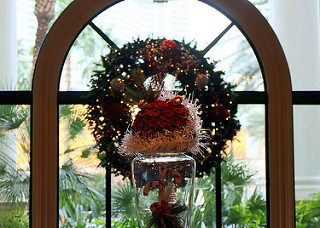
Flower: rose